Dr. Alban

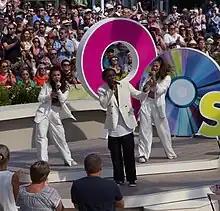
Dr. Alban performing on "ZDF-Fernsehgarten" in 2018

In May 2020, Alban released the song "Hello Sverige" (in Swedish) to encourage the population of Sweden to respect social distancing measures put in place to counteract the COVID-19 pandemic. The next month, he released an English version titled "Hello Nations". The song is another remake of his classic hit "Hello Afrika".